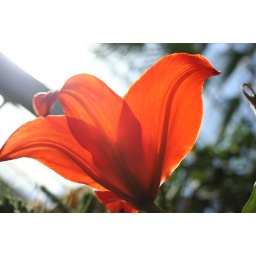
shot at the tropical flower house thingy in auckland domain